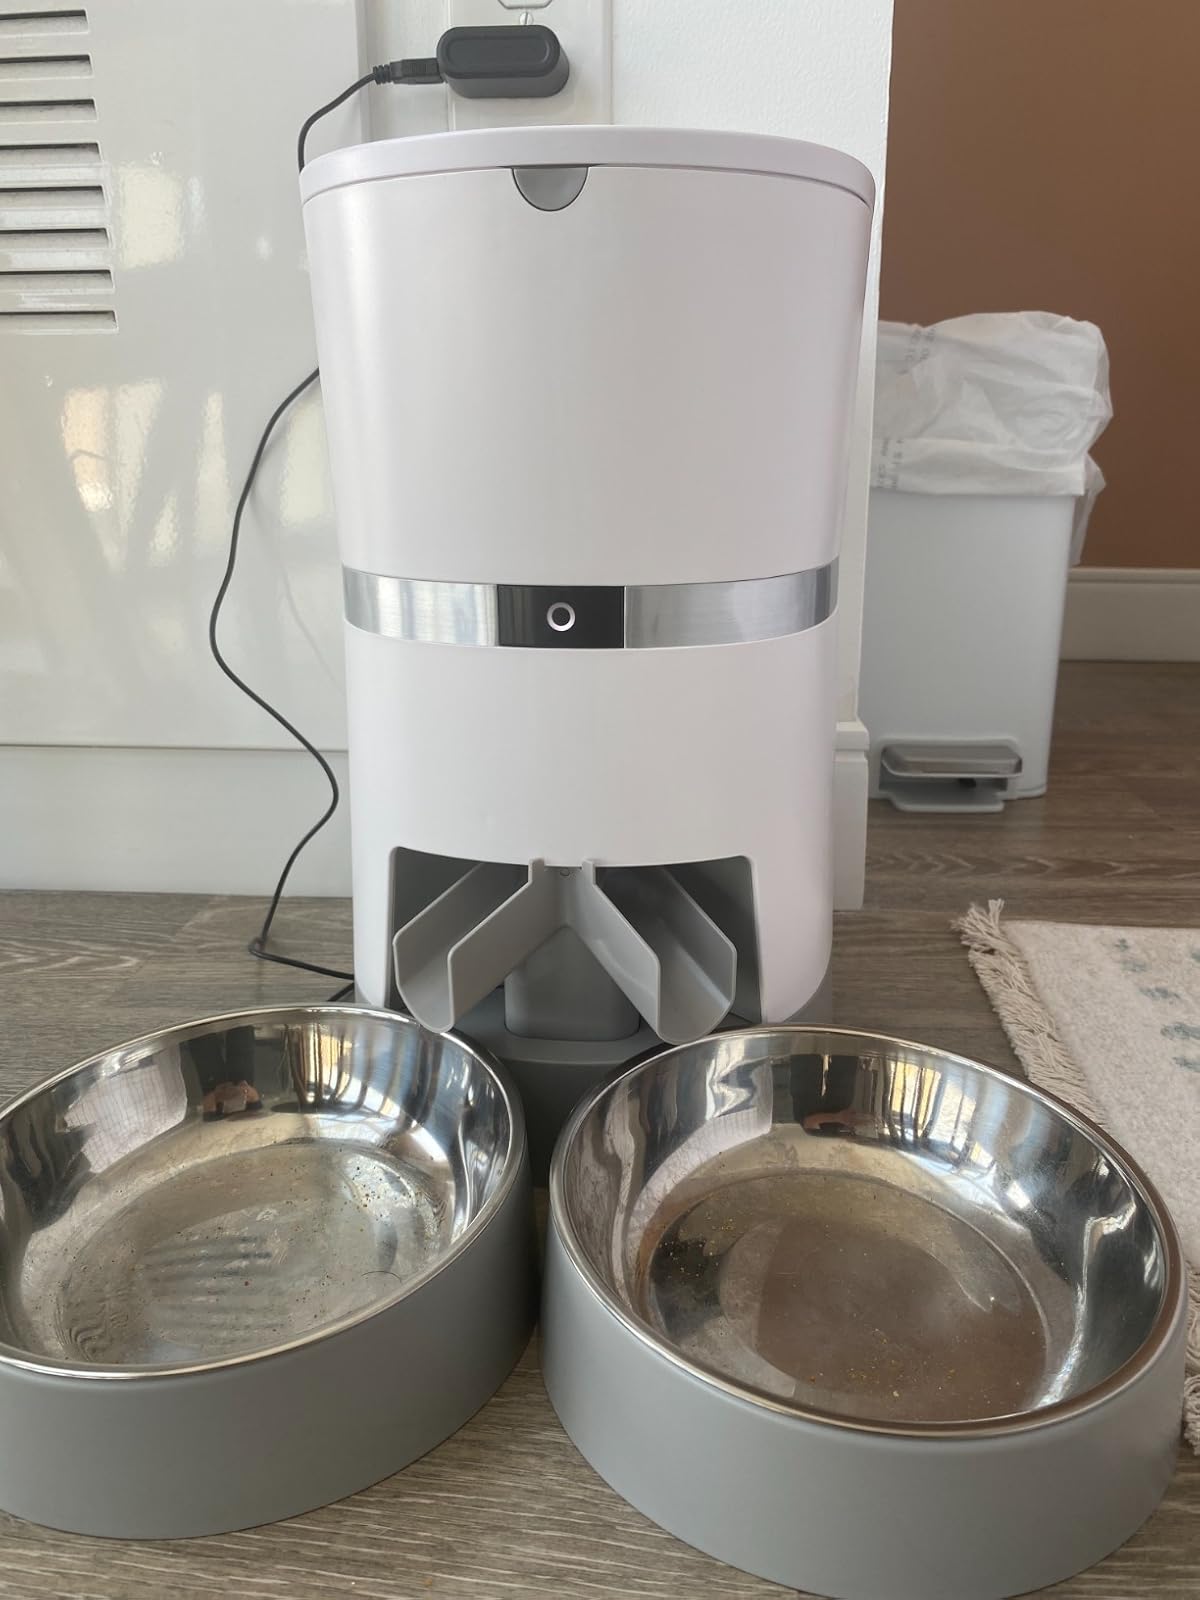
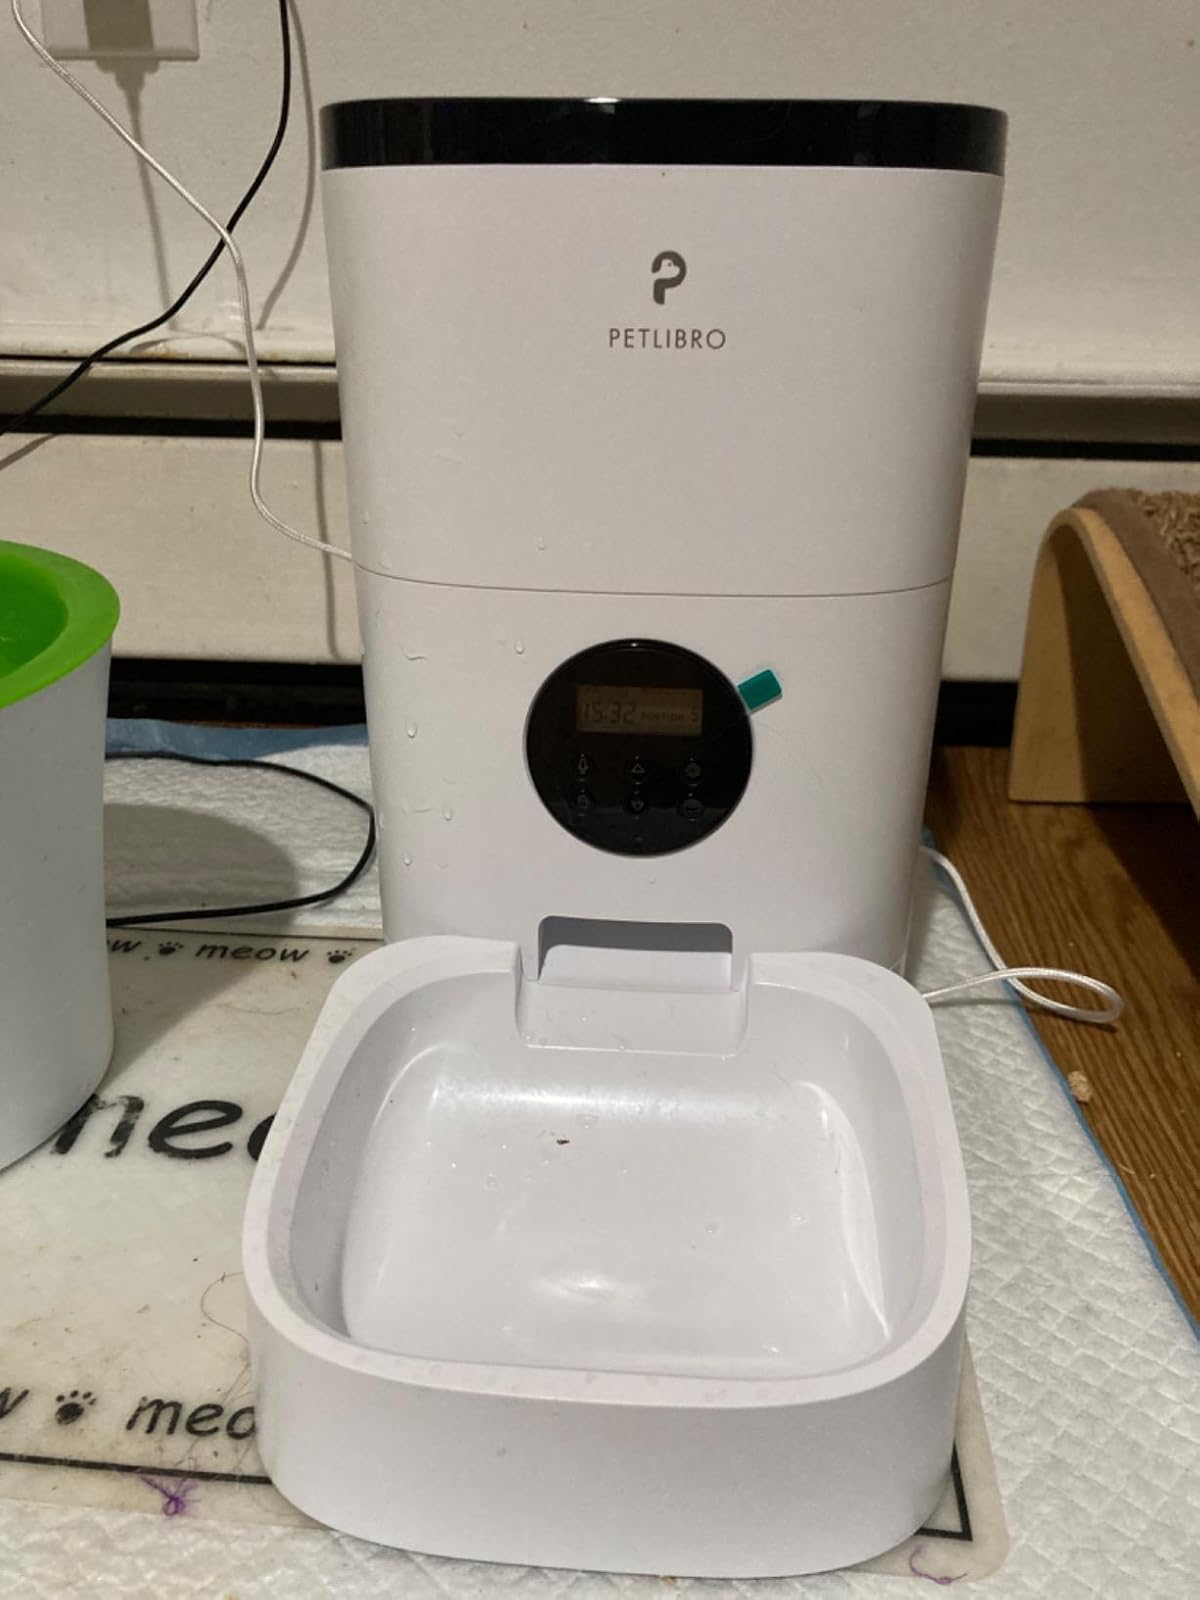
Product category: items_feeder
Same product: no